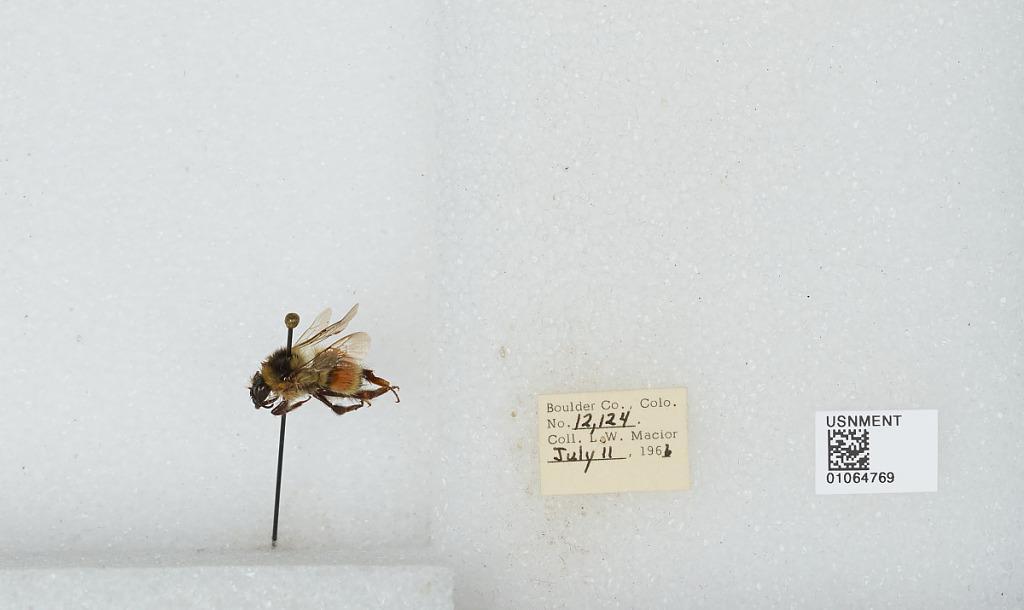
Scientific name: Bombus (Pyrobombus) bifarius Cresson
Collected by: L. Macior
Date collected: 1966-7-11
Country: United States
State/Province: Colorado
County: Boulder
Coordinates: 40.09, -105.36